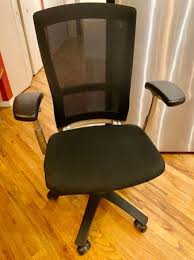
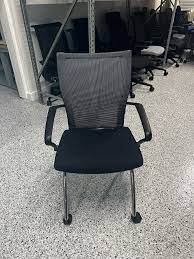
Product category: items_chair
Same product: yes